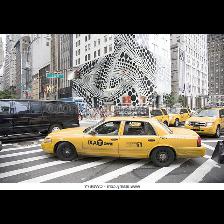
Label: Human